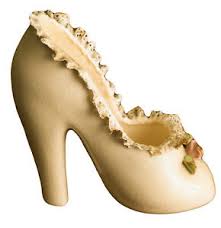
Waste category: shoes